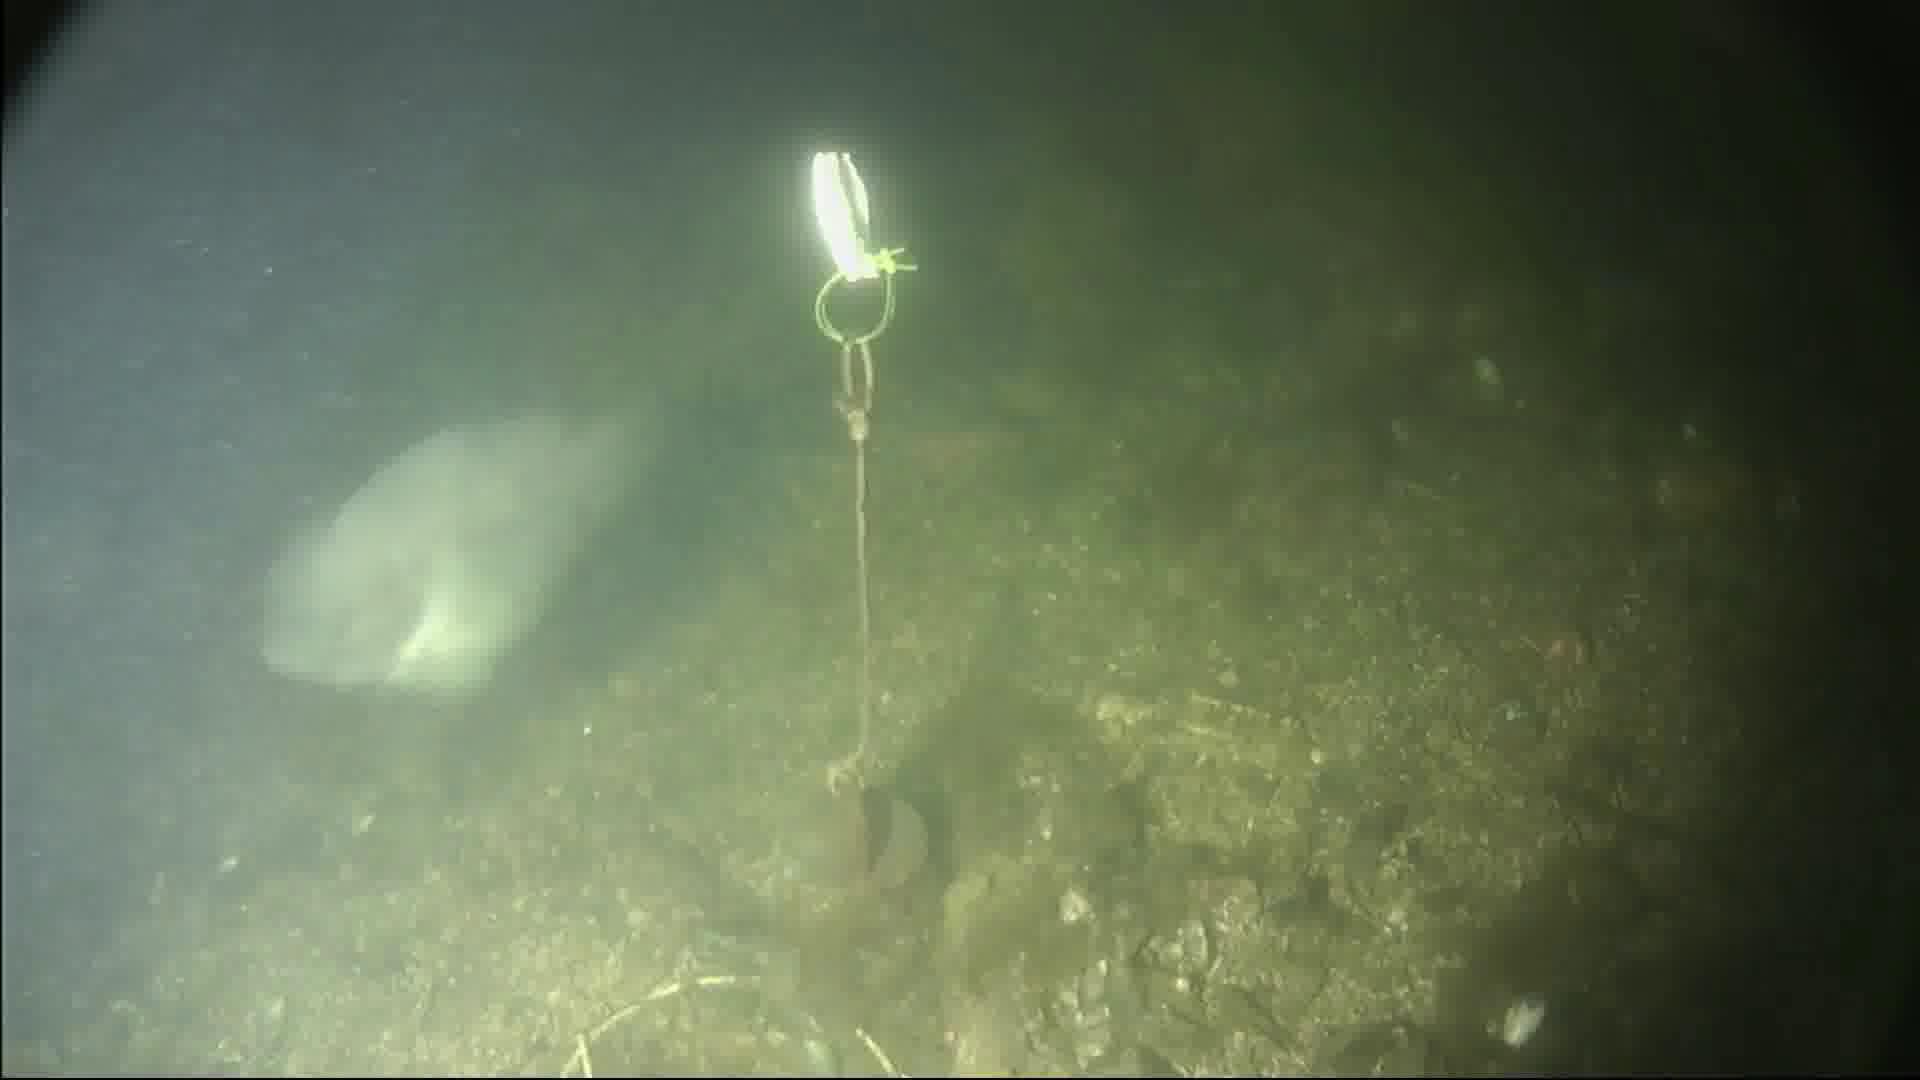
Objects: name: fish